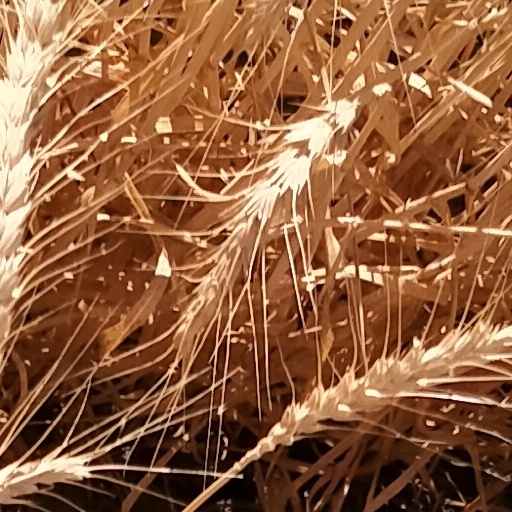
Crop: wheat